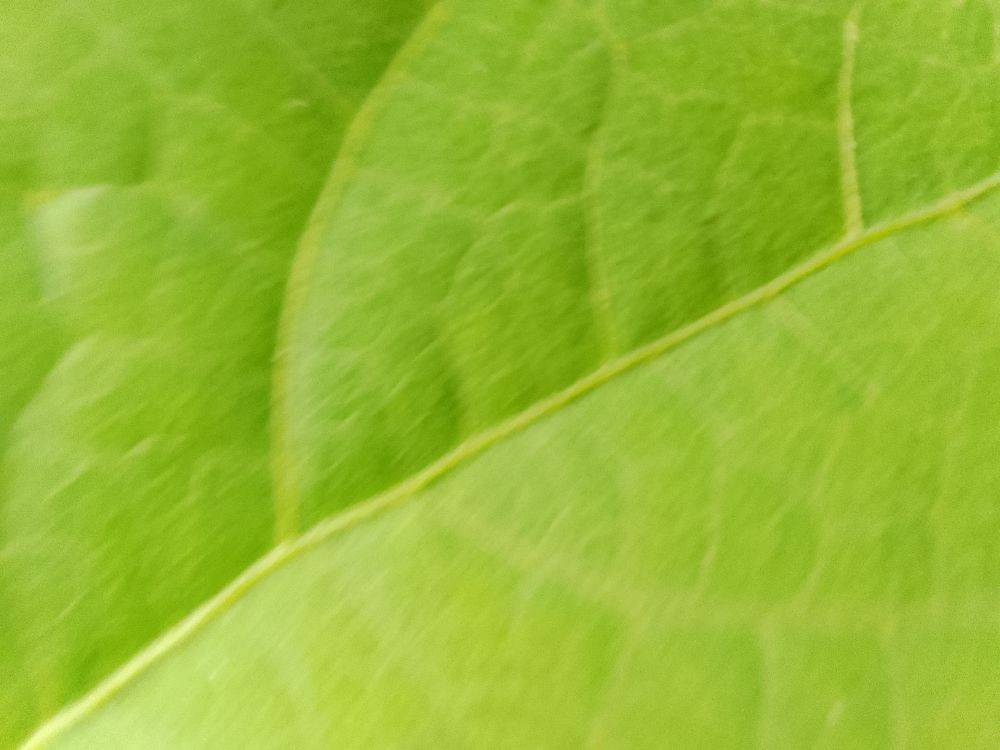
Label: healthy